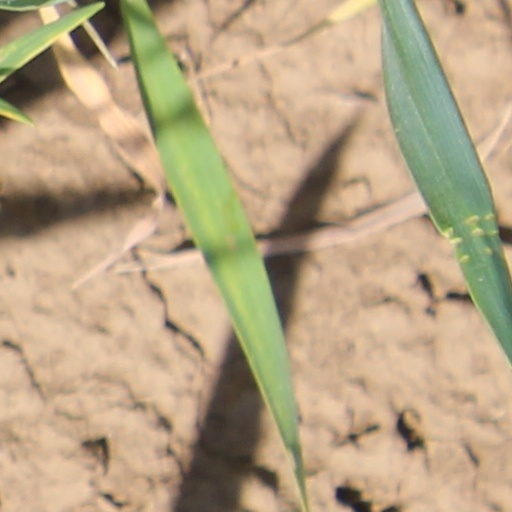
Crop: wheat